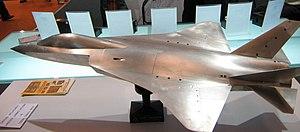
Le HAL Medium Combat Aircraft est un projet d'avion multirôle indien conçu par HAL lancé en 2008 et qui est actuellement en développement.
La cinquième génération de chasseur à réaction est une classification générale des avions de combat inventée aux États-Unis. L'idée est apparue au début des années 1980 lorsque le gouvernement américain a voulu remplacer ses F-15 et ses F-16.